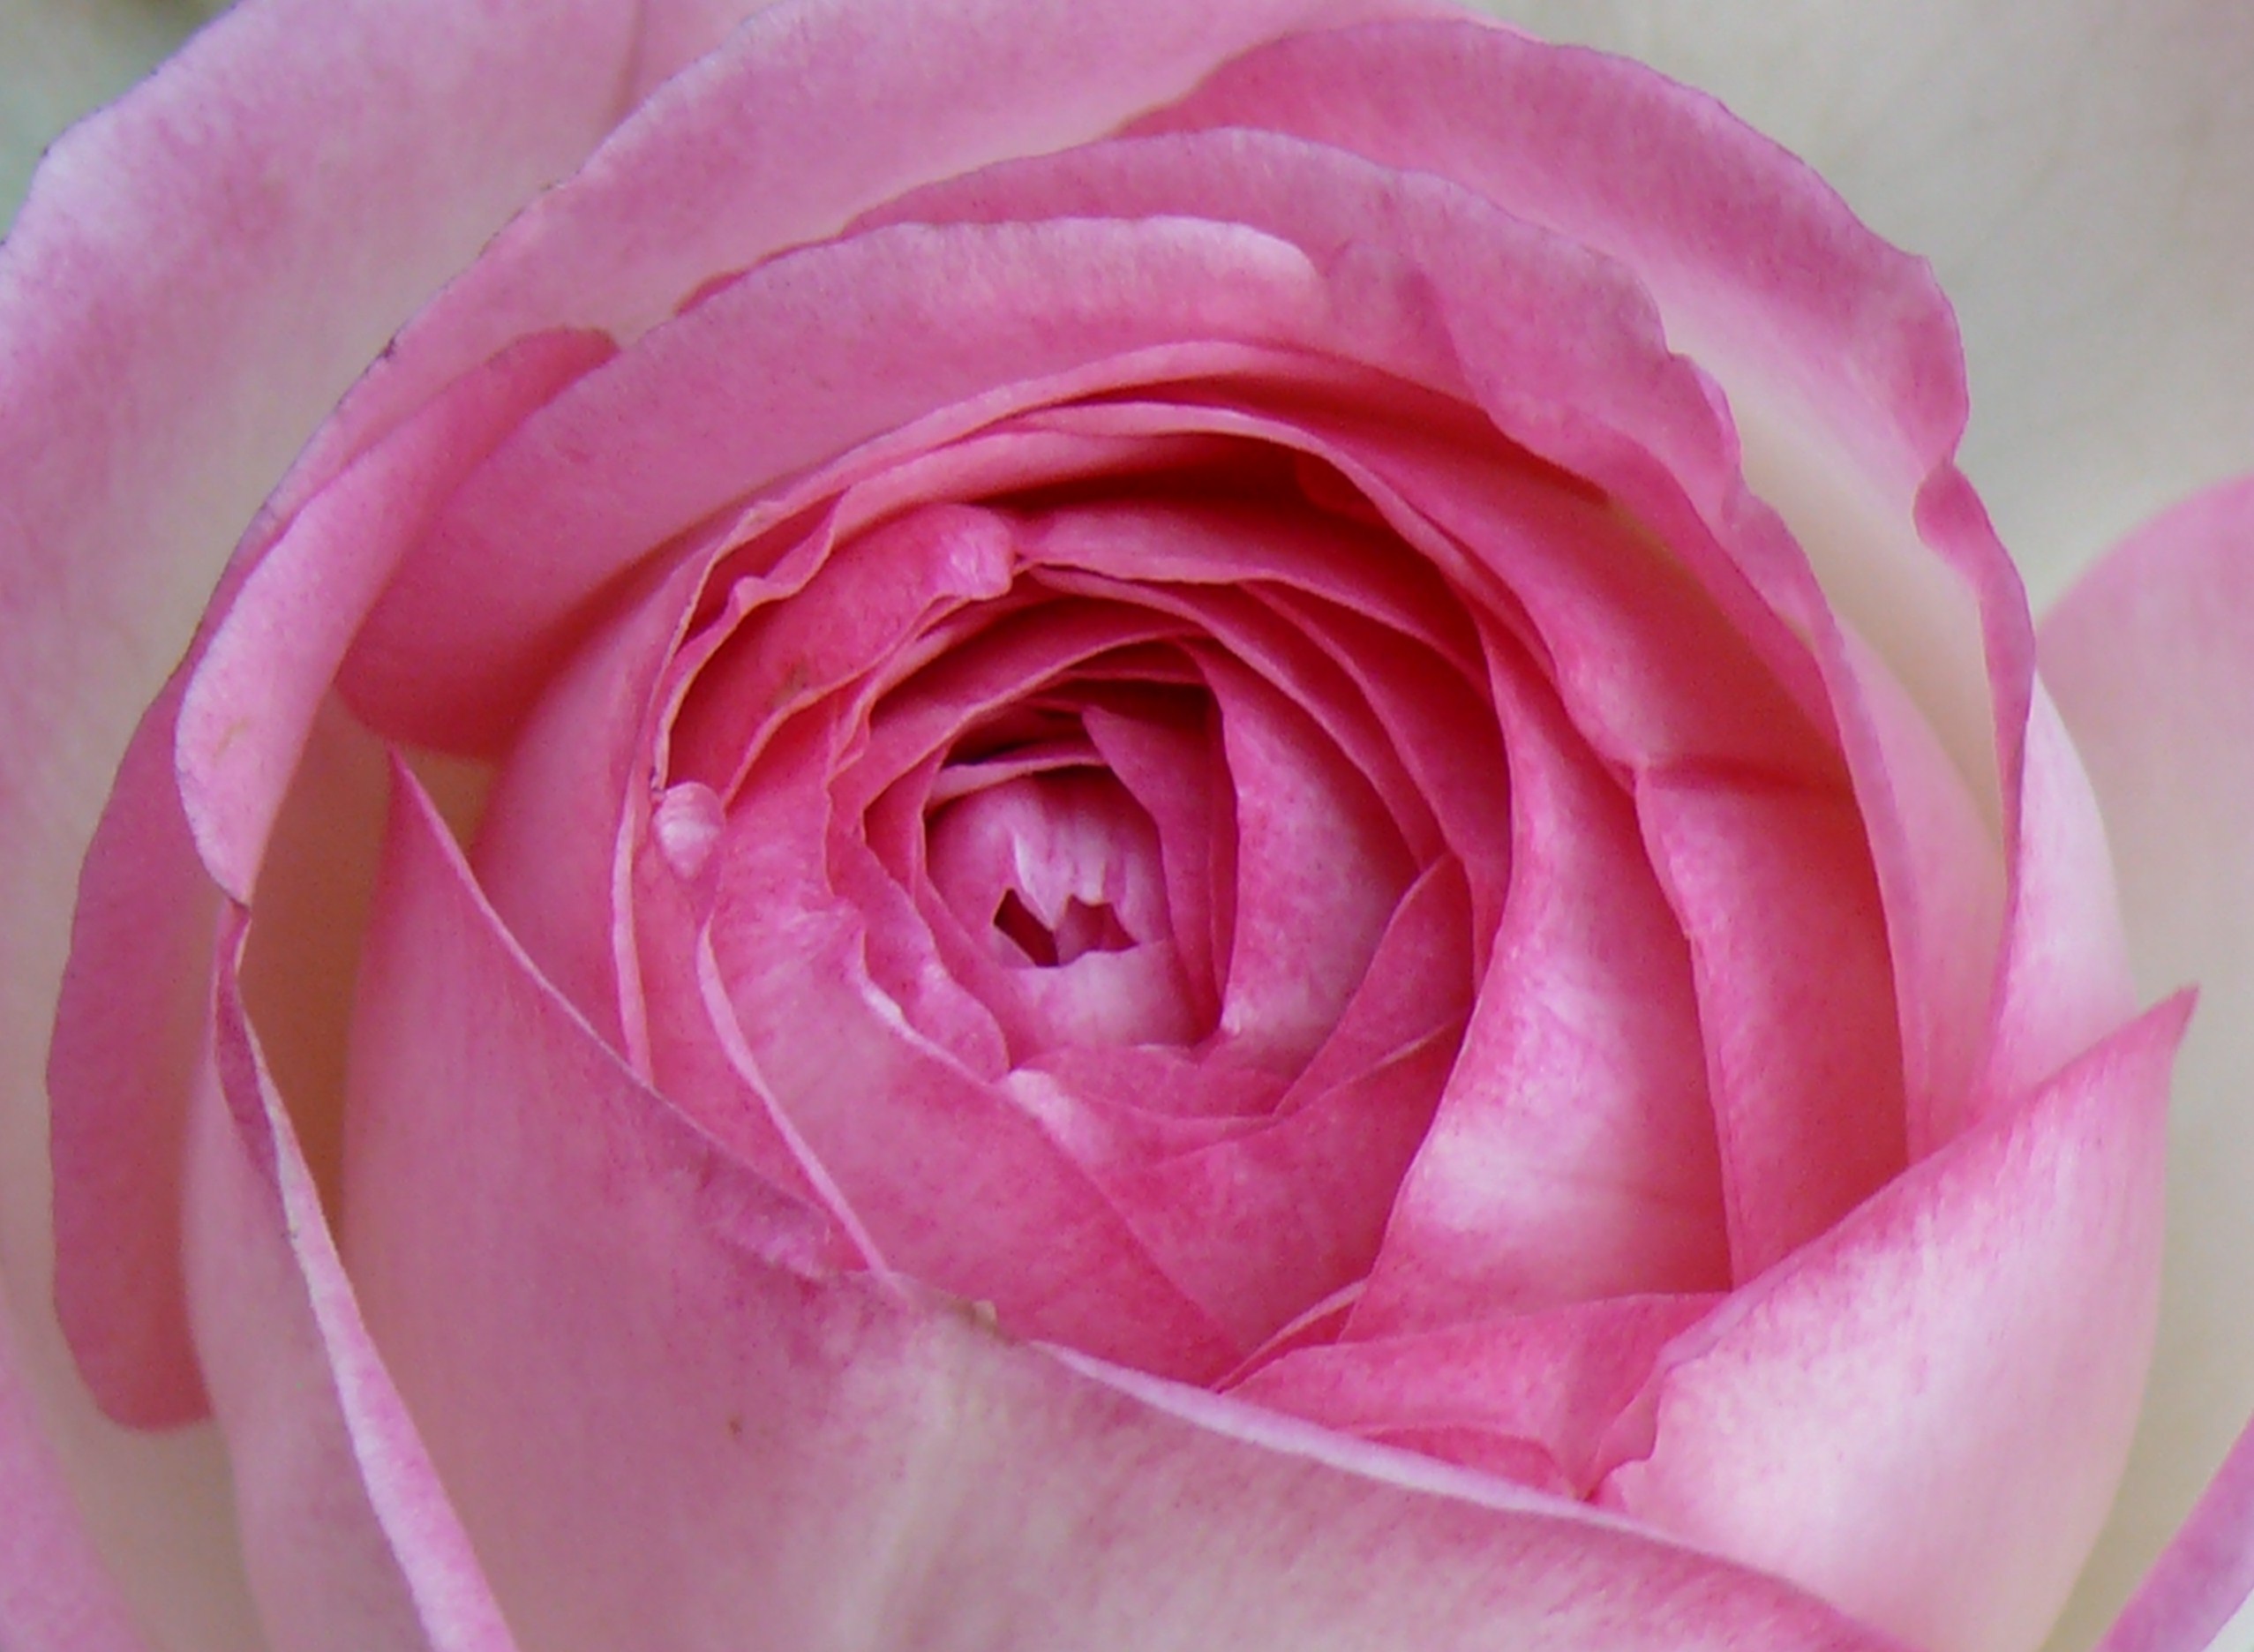
blossom, plant, flower, petal, bloom, love, rose, pink, floribunda, macro photography, flowering plant, garden roses, rose family, land plant, rosa centifolia, rose order